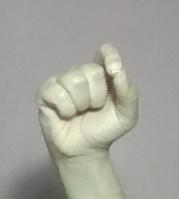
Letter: fa